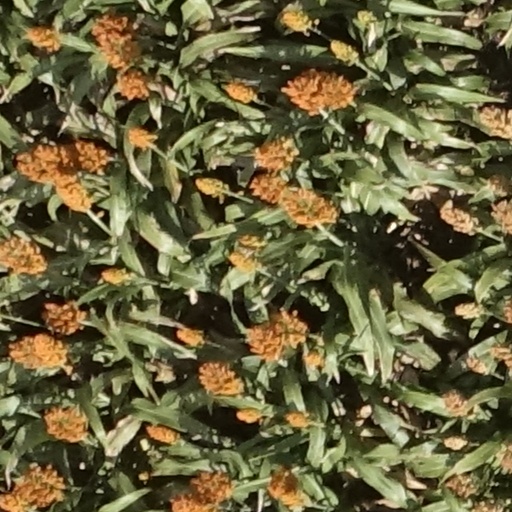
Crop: sorghum